Benoît Brisefer

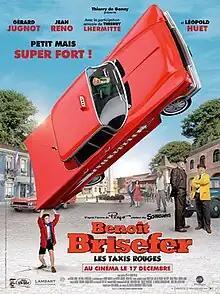
Benoît Brisefer film poster

Serge Vladlavodka: an inventor who has devised a number of mechanical creations, including robots. Among other things, Vladlavodka was the creator of Madame Adolphine II.